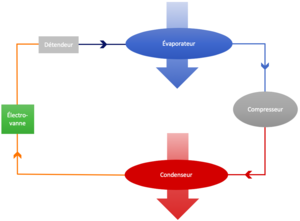
schéma de circulation du fluide frigorigène d'une chambre froide
Une chambre froide est une installation industrielle utilisée pour l’entreposage de denrées périssables afin de les conserver à basse température. Elle rend possible le refroidissement d'un corps par l’extraction d'une partie de sa chaleur. Les chambres froides sont très utiles aux grandes et moyennes surfaces, à la restauration, aux entrepôts, aux laboratoires, à l’industrie de la pétrochimie, de l’agro-alimentaire, etc.